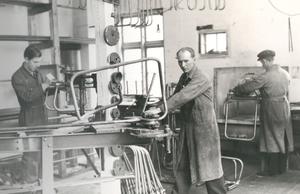
Vermund Larsen
Billede fra produktionen da fabrikken var på Fjordgade i Aalborg - Start 40'erne
Billede fra produktionen da fabrikken var på Fjordgade i Aalborg - Start 40'erne
Vermund Larsen var en dansk møbeldesigner og fabrikant.